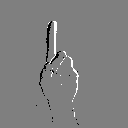
ASL letter: d